Gentlemen Prefer Blondes (1953 film)

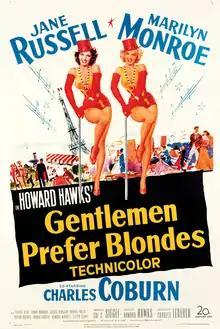
Theatrical release poster

Gentlemen Prefer Blondes is a 1953 American musical comedy film directed by Howard Hawks and written by Charles Lederer. The film is based on the 1949 stage musical of the same name, which in turn is based on the 1925 novel of the same name by Anita Loos. The film stars Jane Russell and Marilyn Monroe, with Charles Coburn, Elliott Reid, Tommy Noonan, George Winslow, Taylor Holmes and Norma Varden in supporting roles.